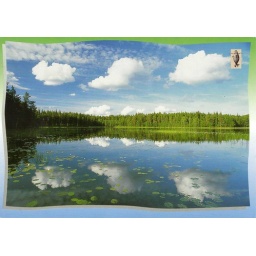
White clouds in the pacific blue water - Finland